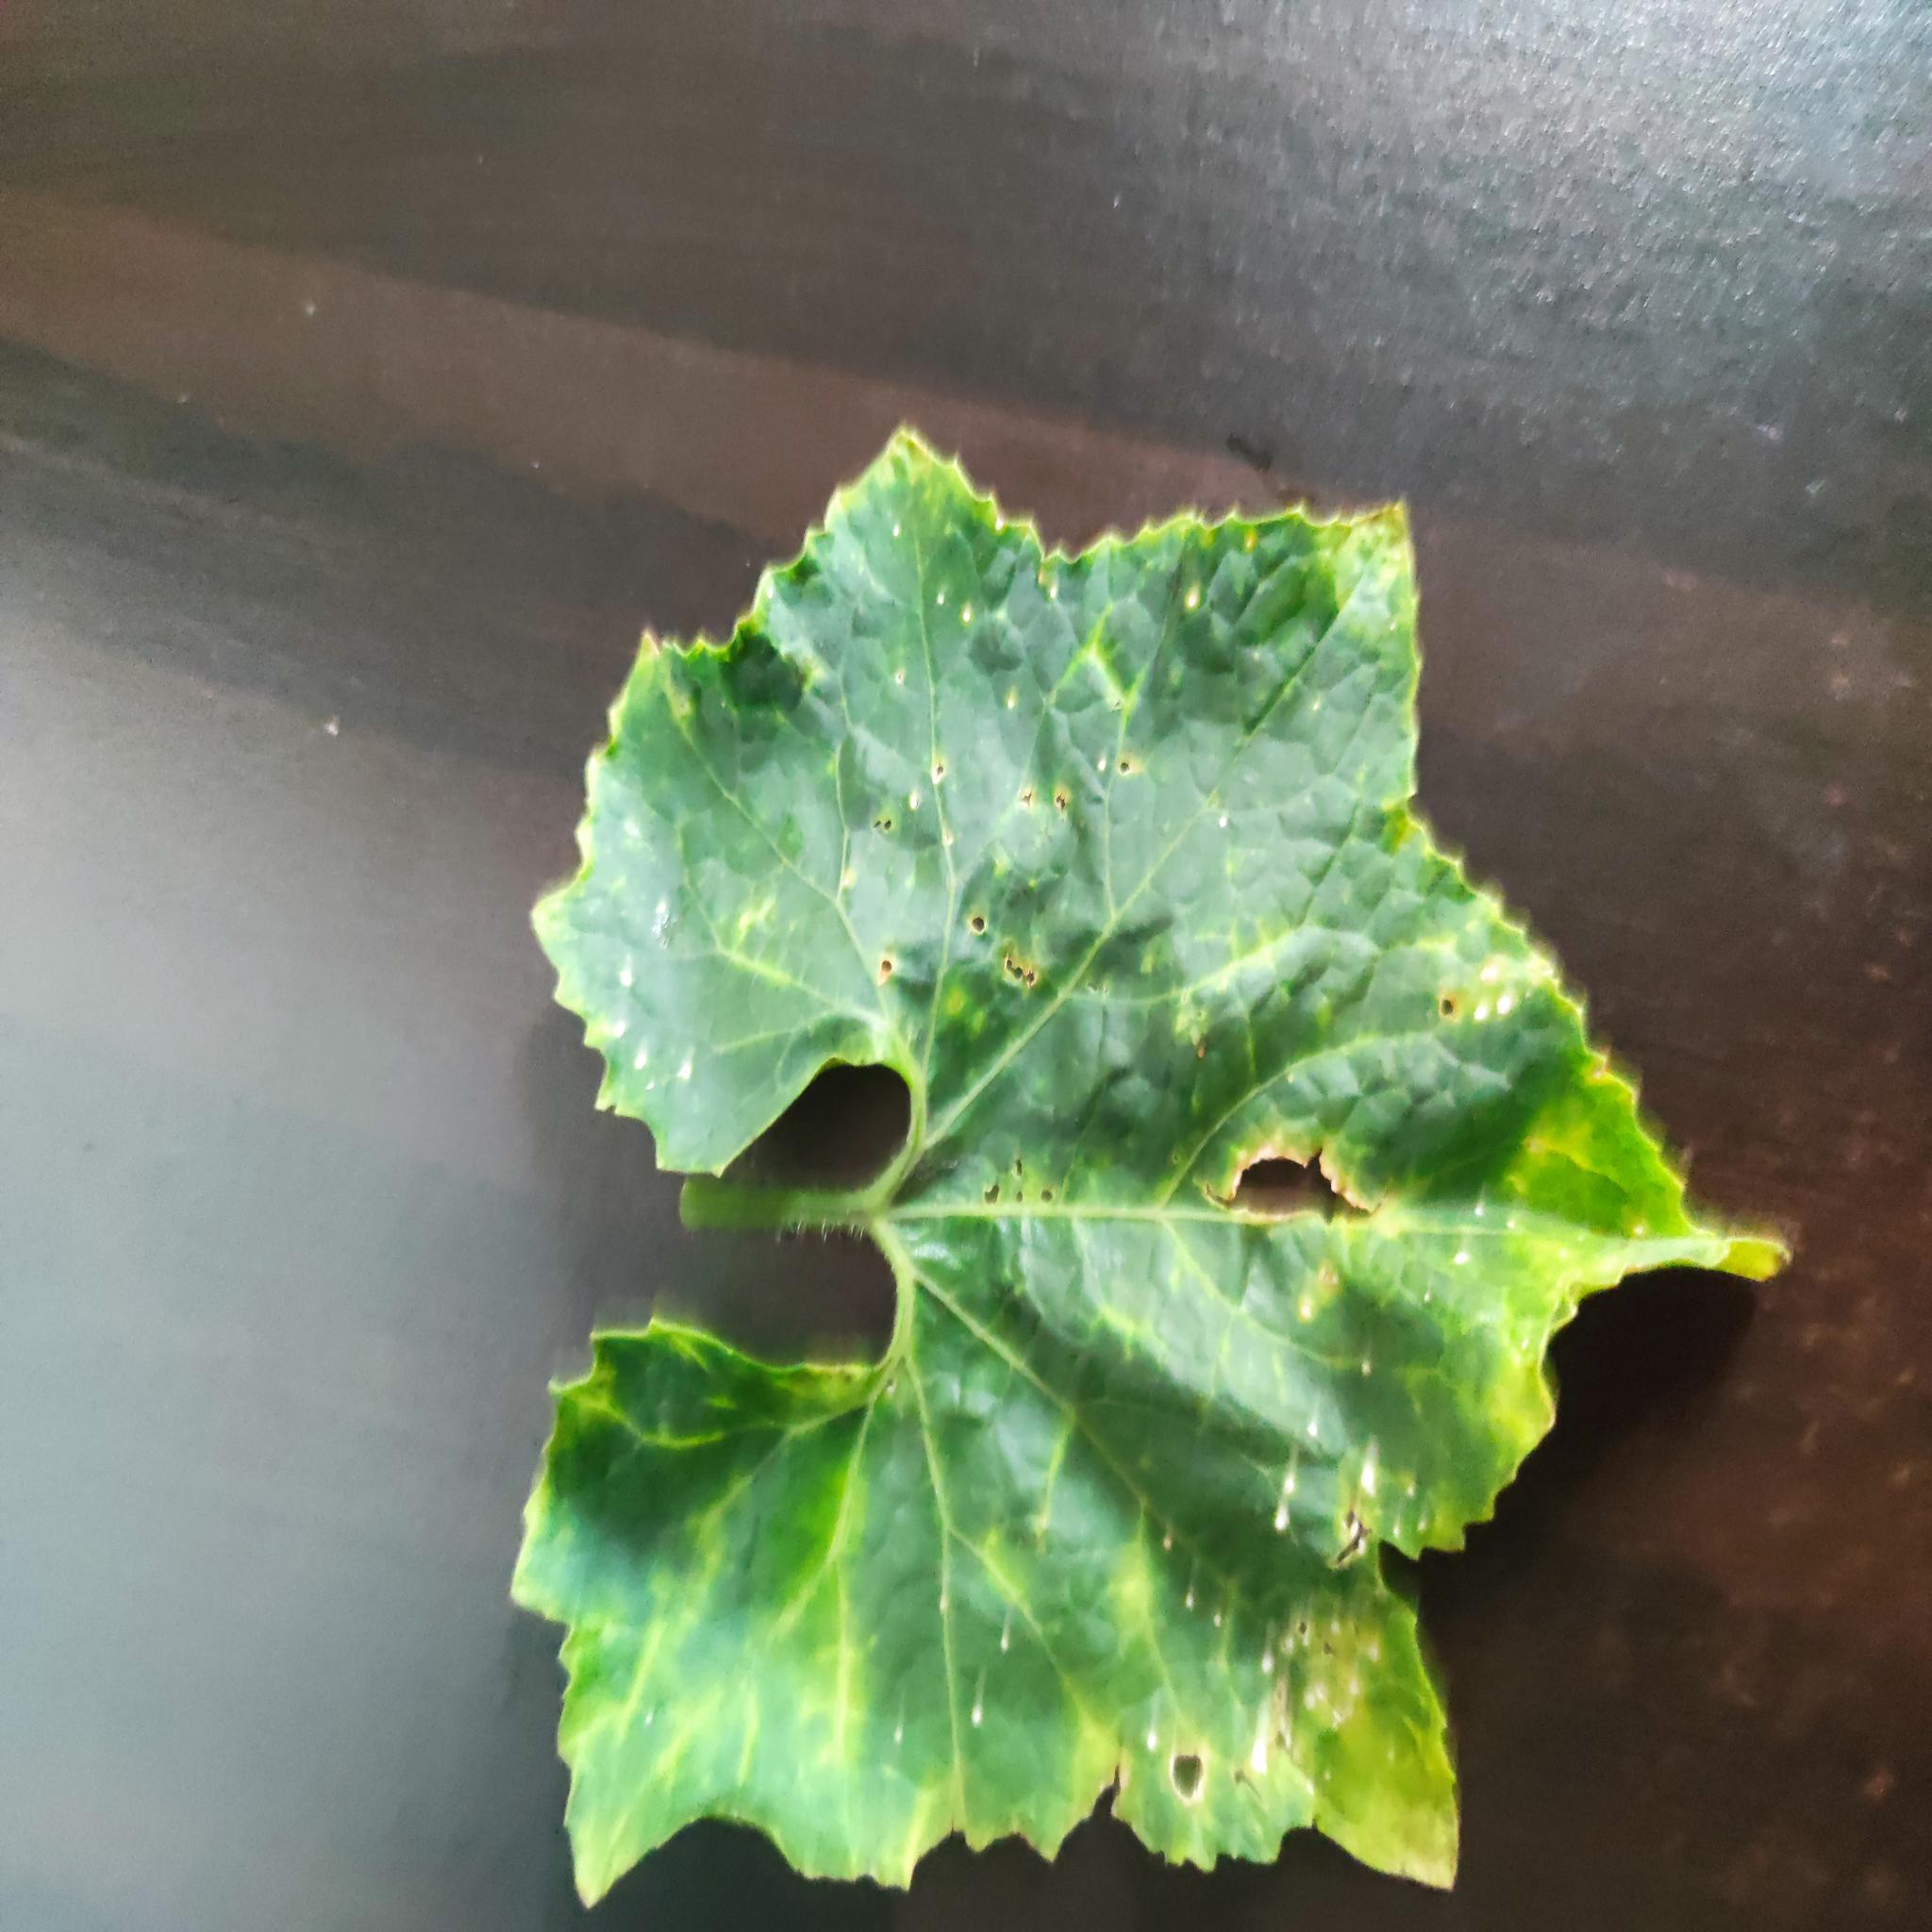
Label: Downy mildew